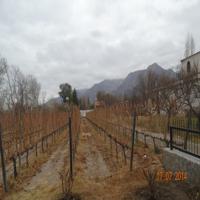
Weather: cloudy or overcast